Al-Samakiyya

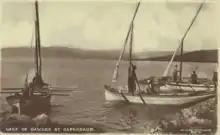
See of Galilee at Capernaum

In the 1922 census of Palestine conducted by the British Mandate authorities, the population of "Samakiyeh" was 193 Muslims, increasing in the 1931 census to 290; 266 Muslims and 24 Christians, in a total of 60 houses.